List of Sheffield United F.C. managers

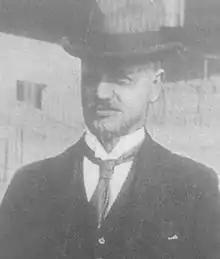
Contemporary portrait of John Nicholson

This is a chronological list of managers of Sheffield United, a football club based in Sheffield, England.